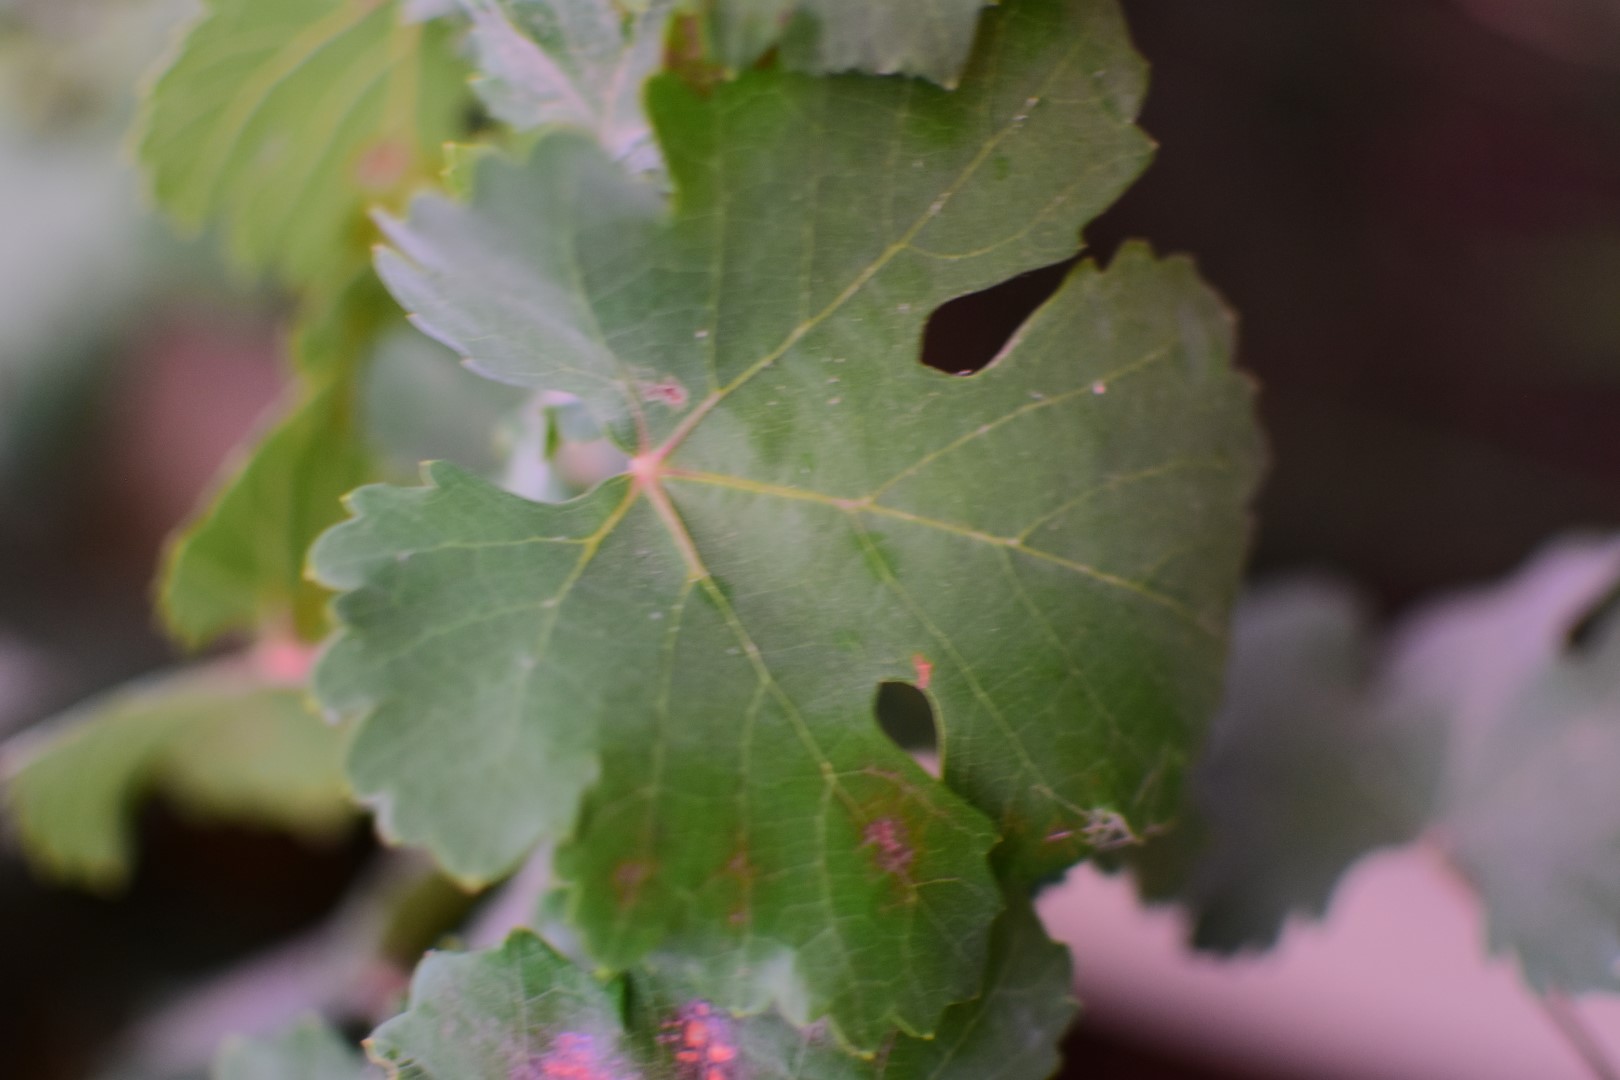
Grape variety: Aswud Balad